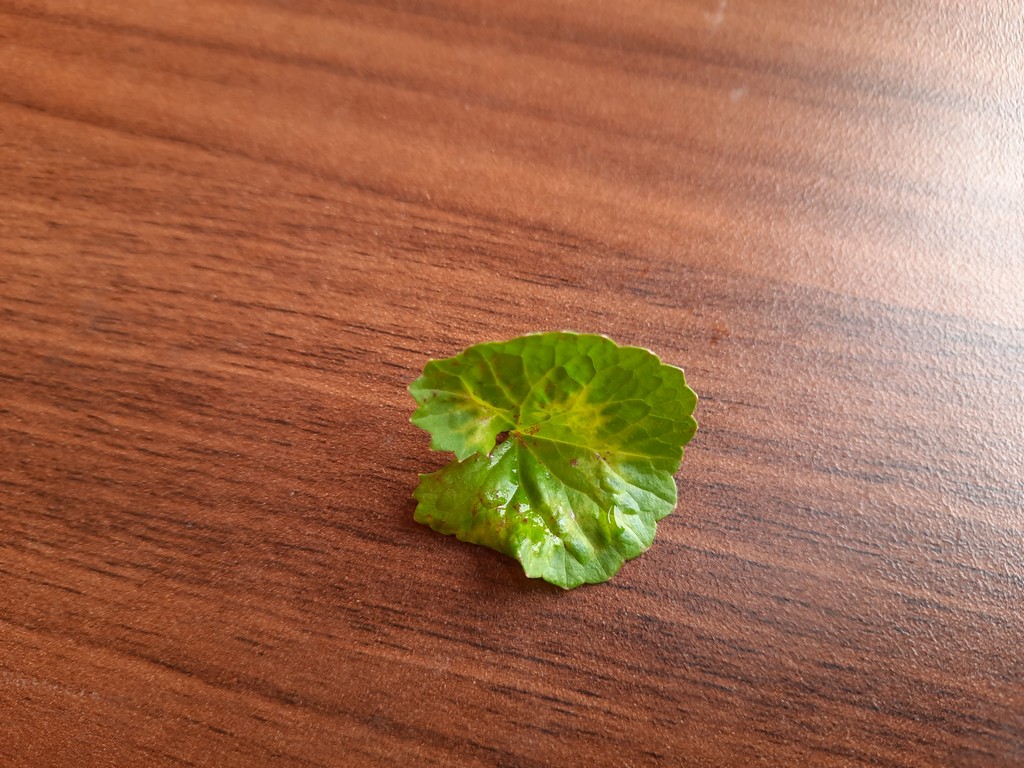
Label: Unhealthy